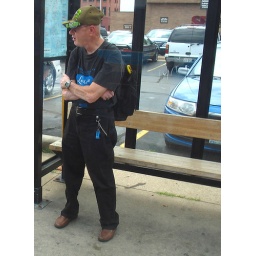
Man at city bus stop in downtown La Crosse, Wisconsin, USA. Photo taken through closed window of city bus.